Odd Fellows Cemetery (Starkville, Mississippi)

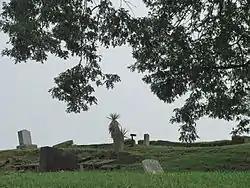

The Odd Fellows Cemetery in Starkville, Mississippi is a historic, African-American cemetery that was listed on the National Register of Historic Places in 1990.